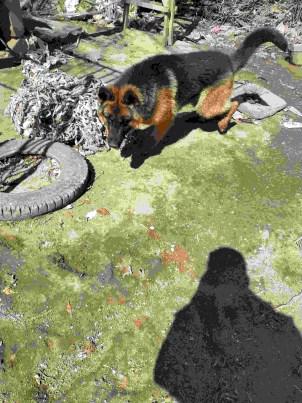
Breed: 2594-n000109-Border_collie